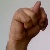
The image shows a hand gesture representing the letter 'N' in Indian Sign Language.